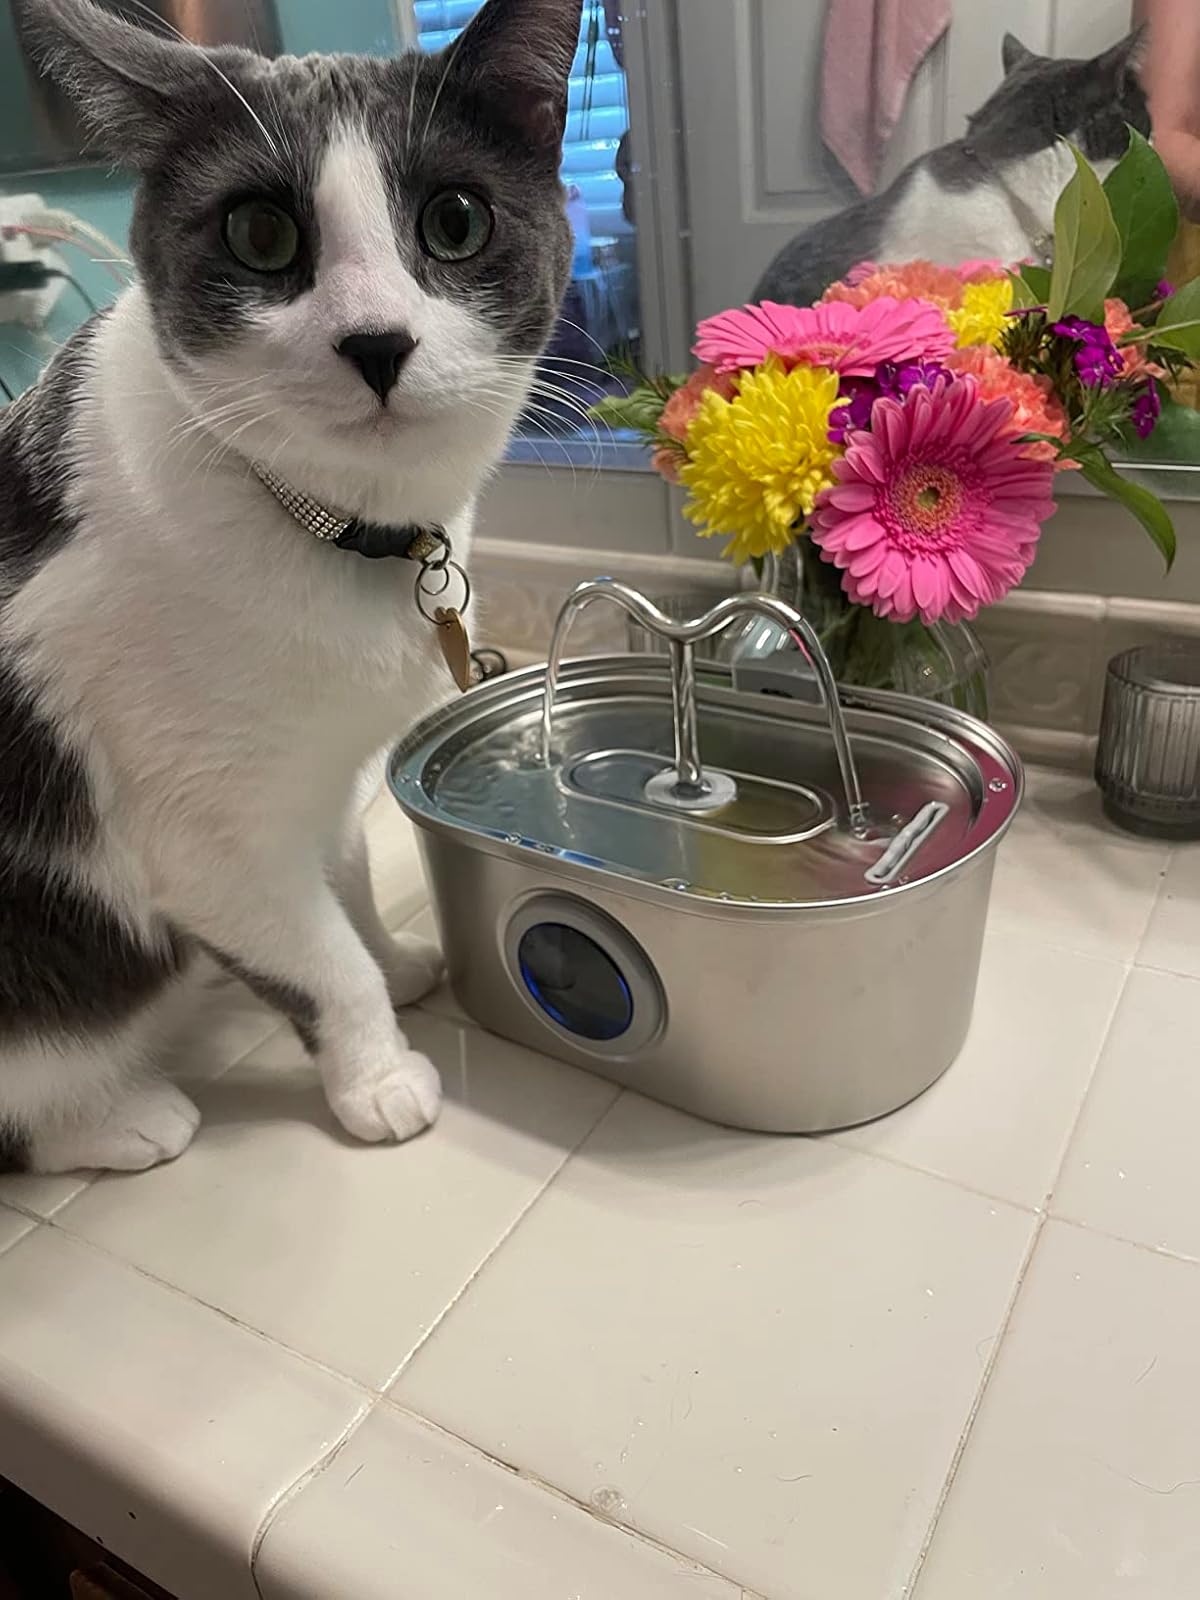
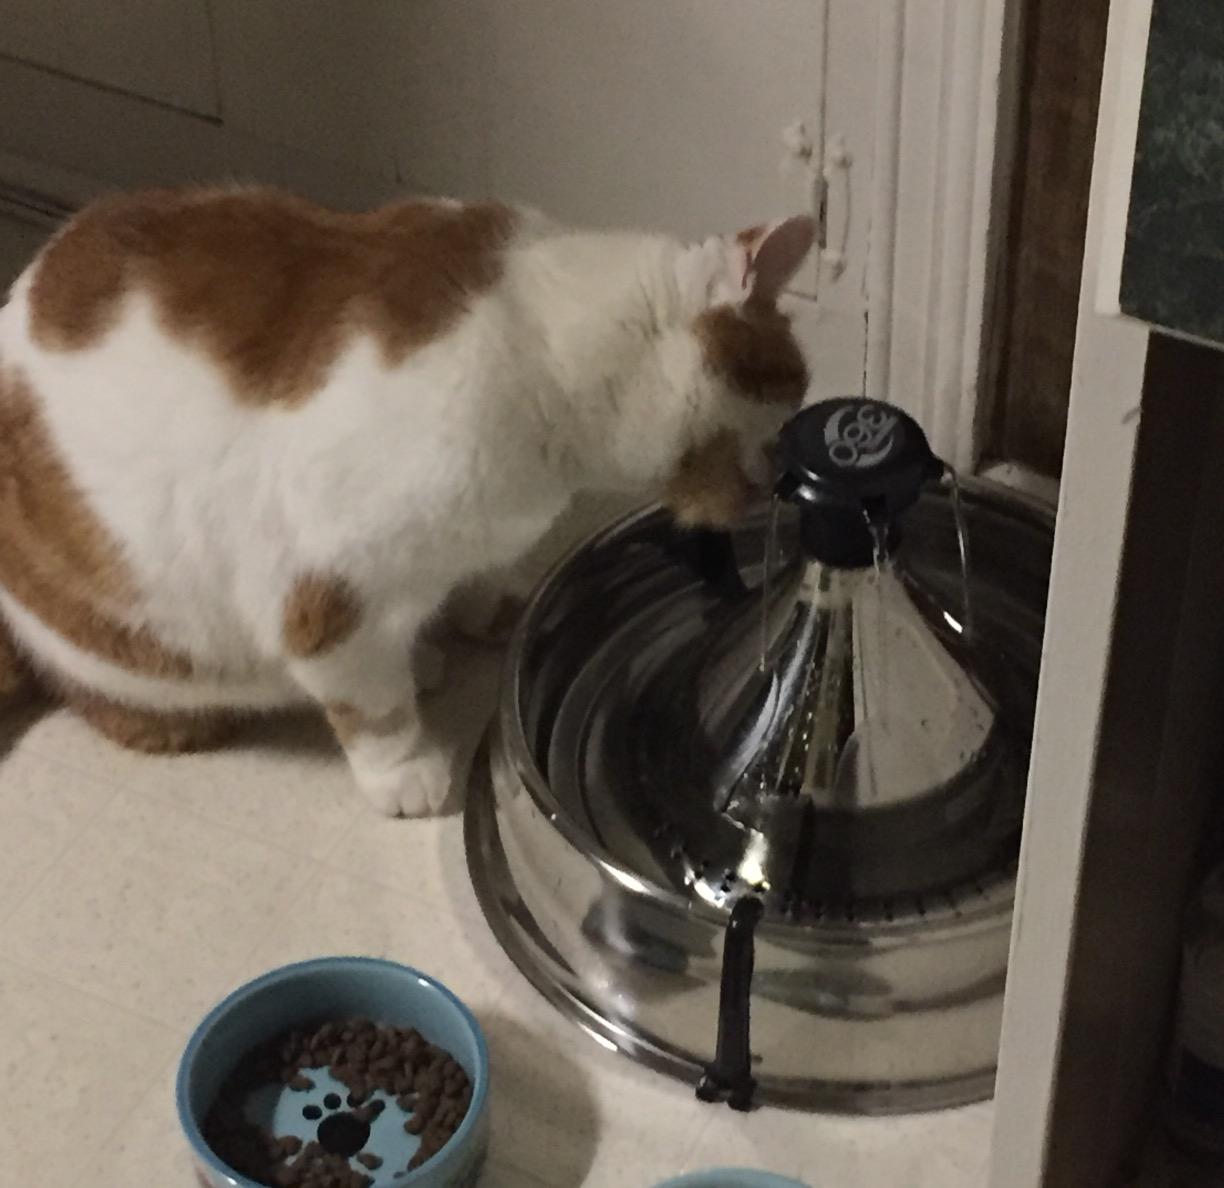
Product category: items_bowl
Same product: no